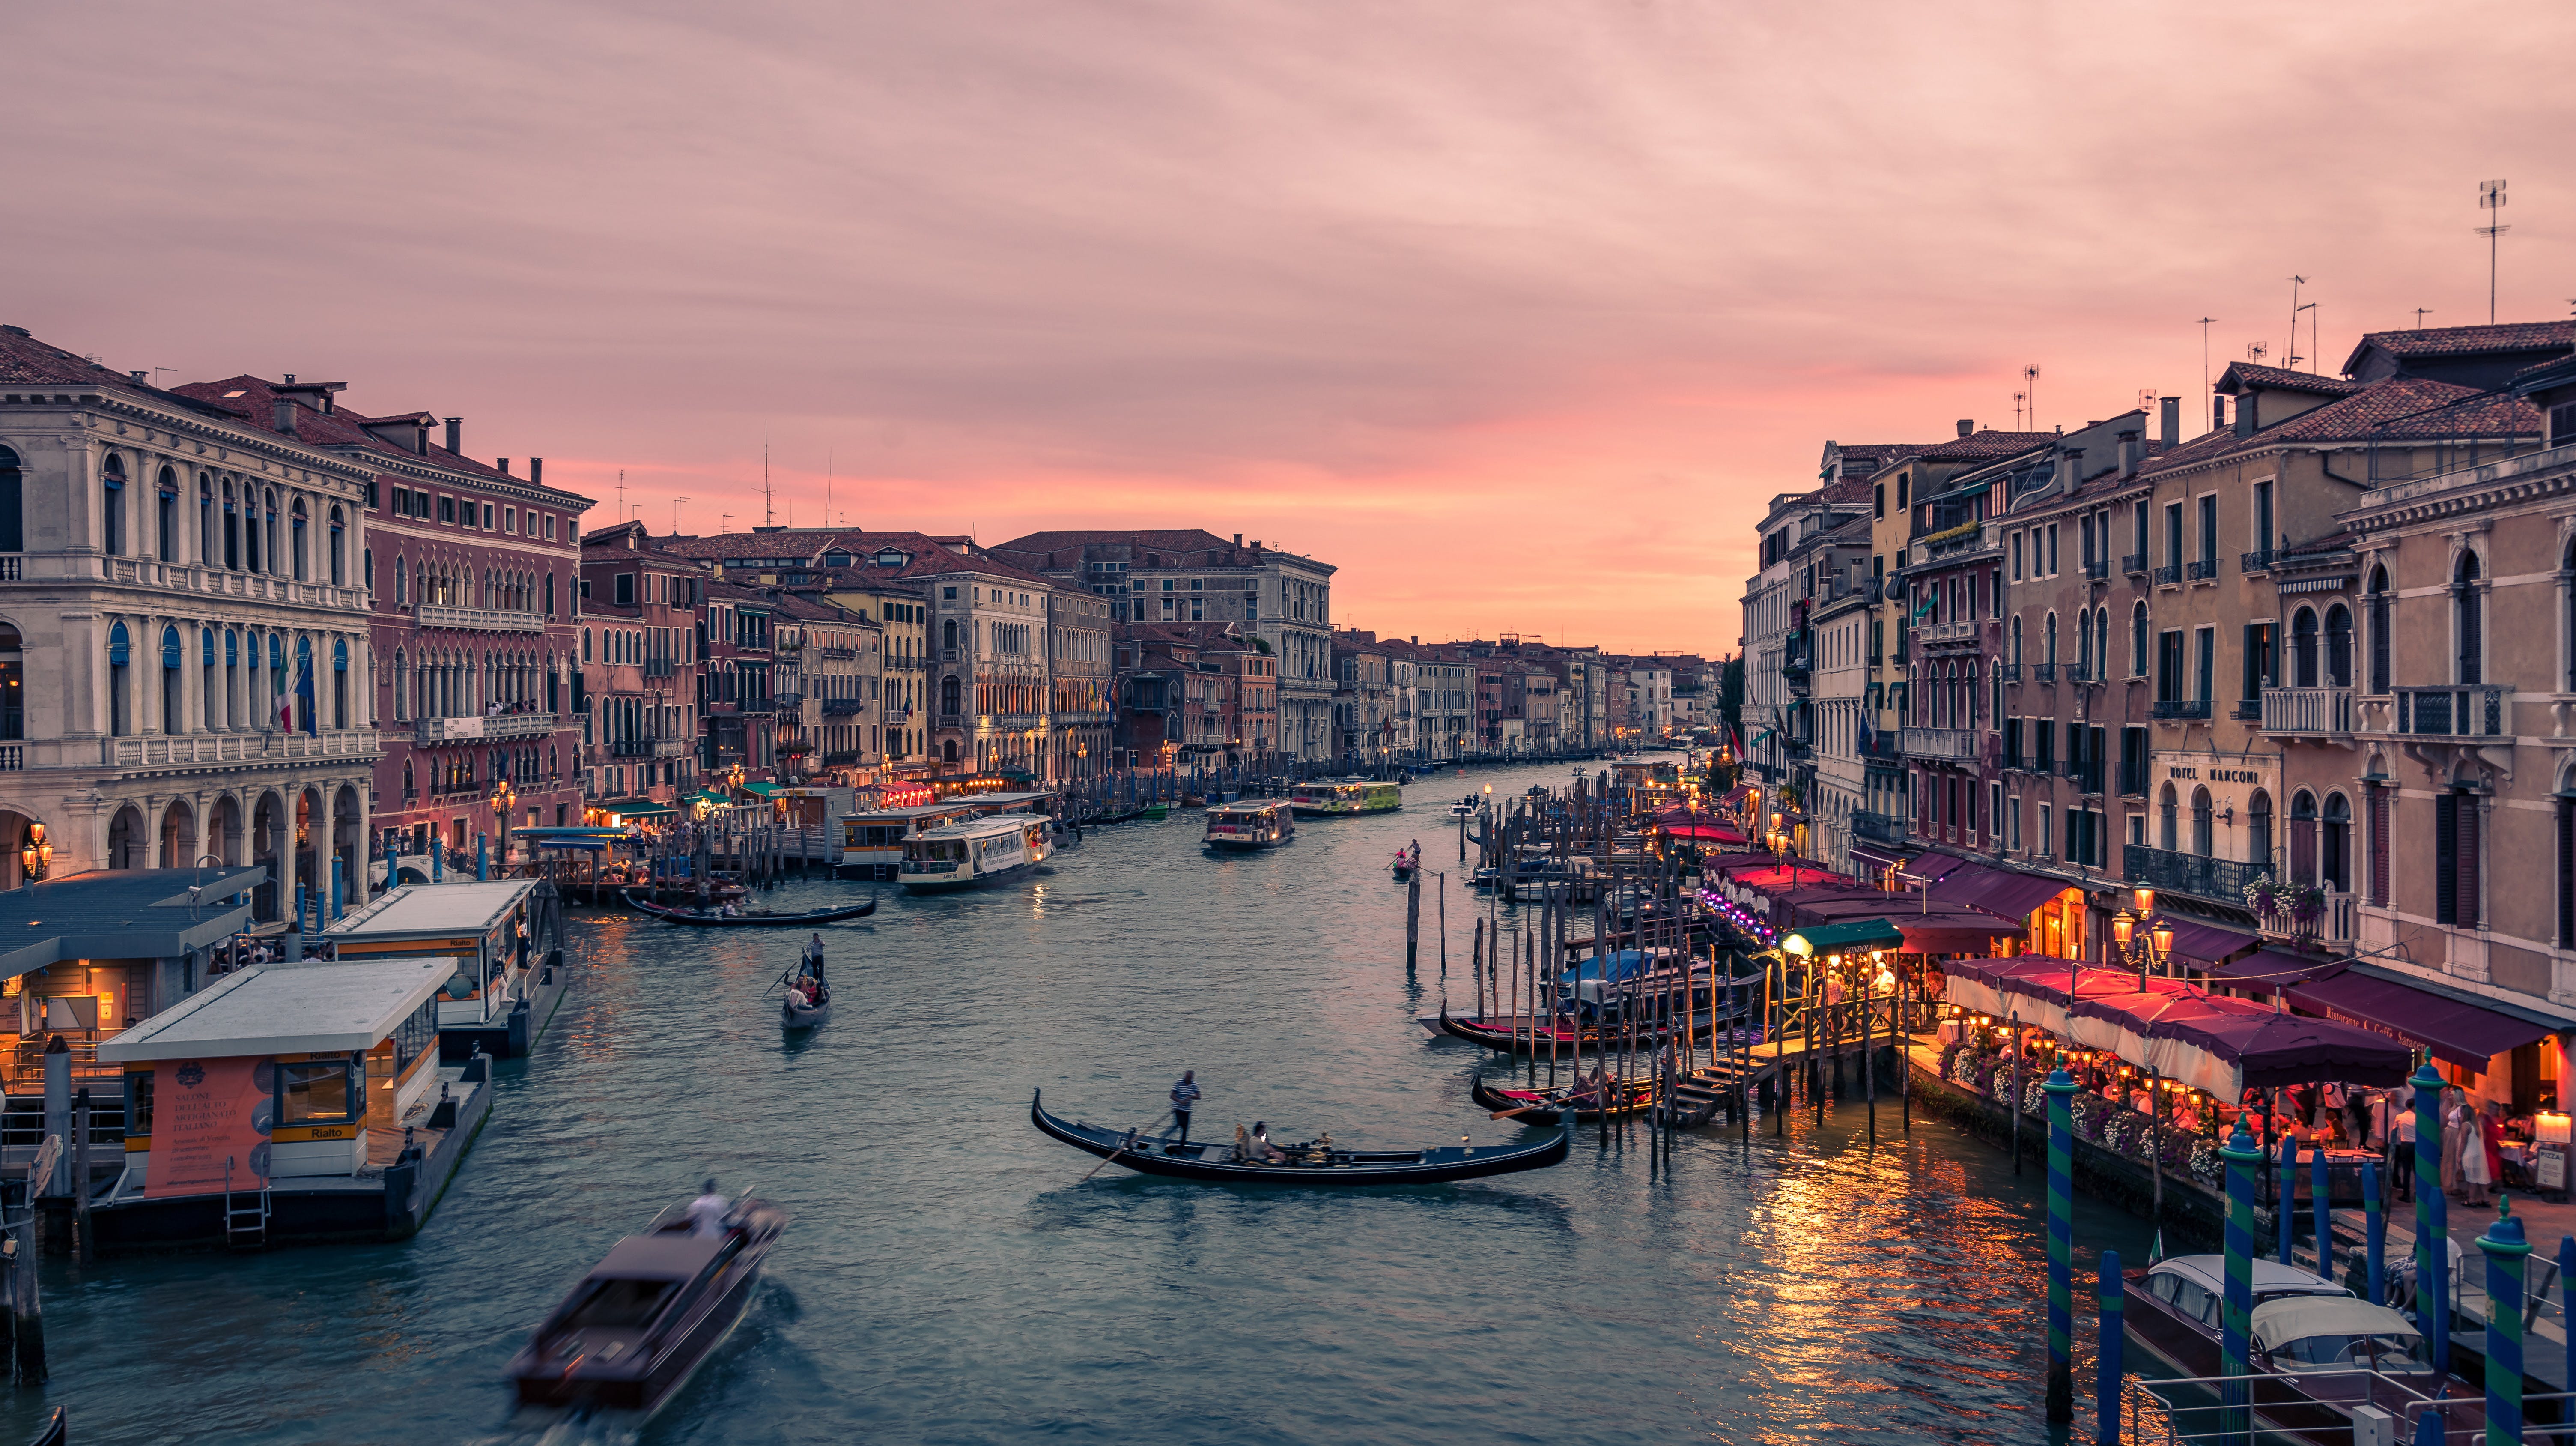
natural, water, cloud, boat, sky, building, watercraft, vehicle, window, dusk, lake, body of water, gondola, travel, neighbourhood, morning, city, cityscape, waterway, calm, metropolis, canal, bridge, boats and boating equipment and supplies, sunset, reflection, horizon, water transportation, harbor, channel, house, evening, plant, landscape, dock, street, tourism, mixed use, night, vacation, boating, ship, port, sea, ocean, recreation, tourist attraction, transport, river, sunrise